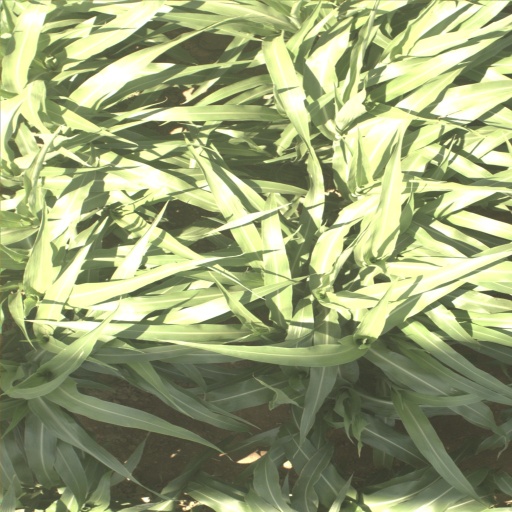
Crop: sorghum